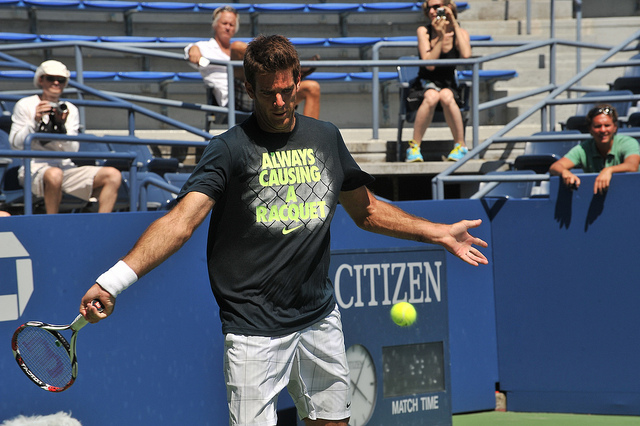
một người đàn ông đang vung vợt để đánh quả bóng tennis